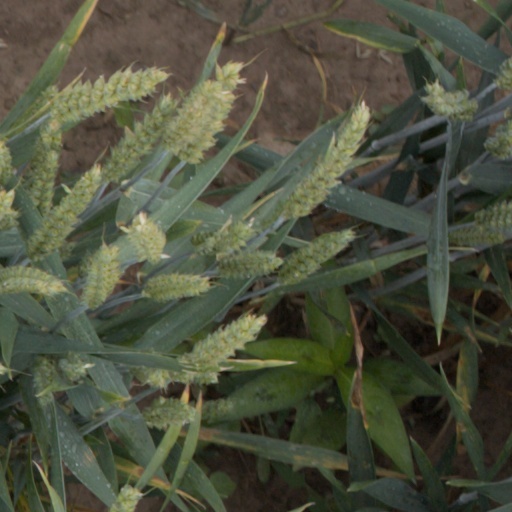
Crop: wheat